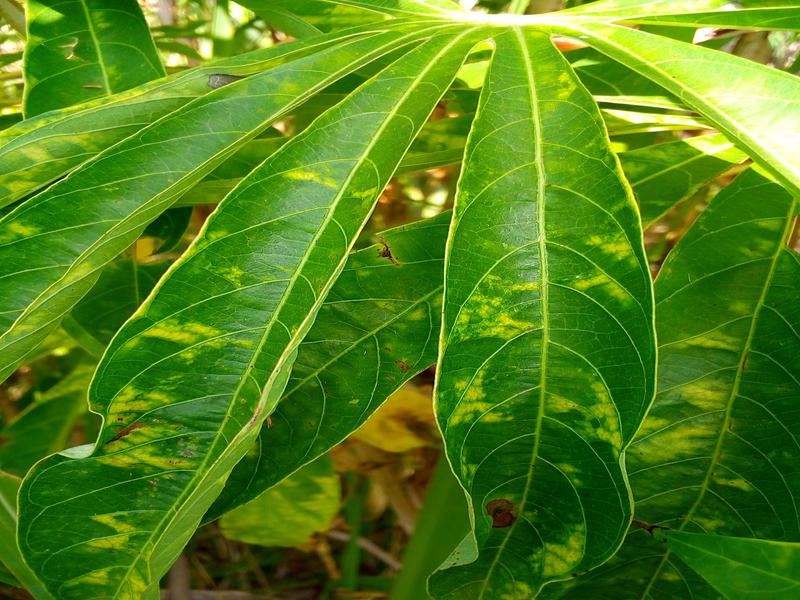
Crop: cassava
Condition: green_mottle